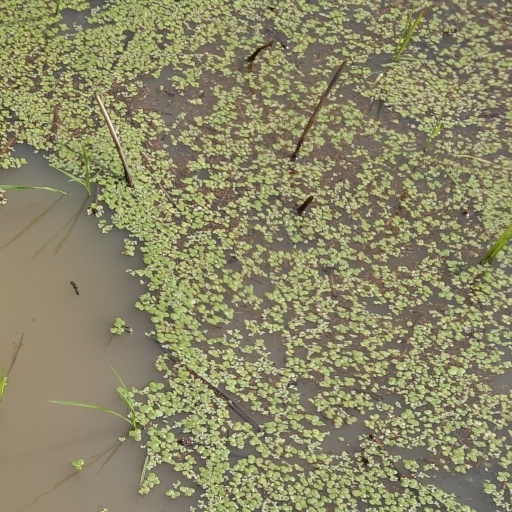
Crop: rice